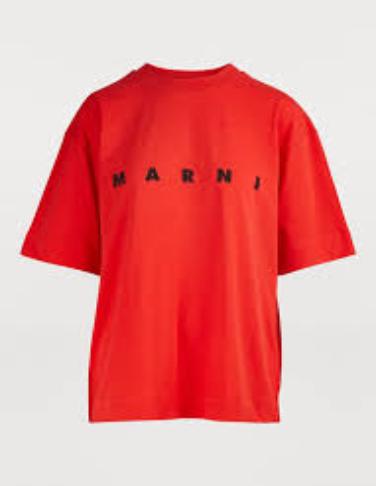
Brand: marni
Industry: Clothes